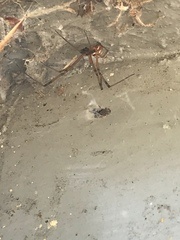
Species: Lactrodectus_hesperus